2007 Alabama Crimson Tide football team

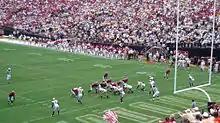
Alabama attempts a two-point conversion in the fourth quarter

For the 19th consecutive time, stretching back to the 1984 season, Alabama defeated the Vanderbilt Commodores to open conference play. In this contest, the Crimson Tide were victorious before a sold-out crowd of 39,773 at Vanderbilt Stadium 24–10 for Nick Saban's first conference victory as Alabama's head coach. After Javier Arenas returned the first punt of the game 69-yards to the one-yard line, for the second week in a row Terry Grant scored a touchdown on Alabama's first offensive play with his one-yard run. Leigh Tiffin hit a 20-yard field goal later in the quarter as did the Commodores' Bryant Hahnfeldt from 33 yards to make the score 10–3 at the end of the first. A pair of Tiffin field goals from 40 and 29 yards extended Bama's lead to 16–3 at the half.